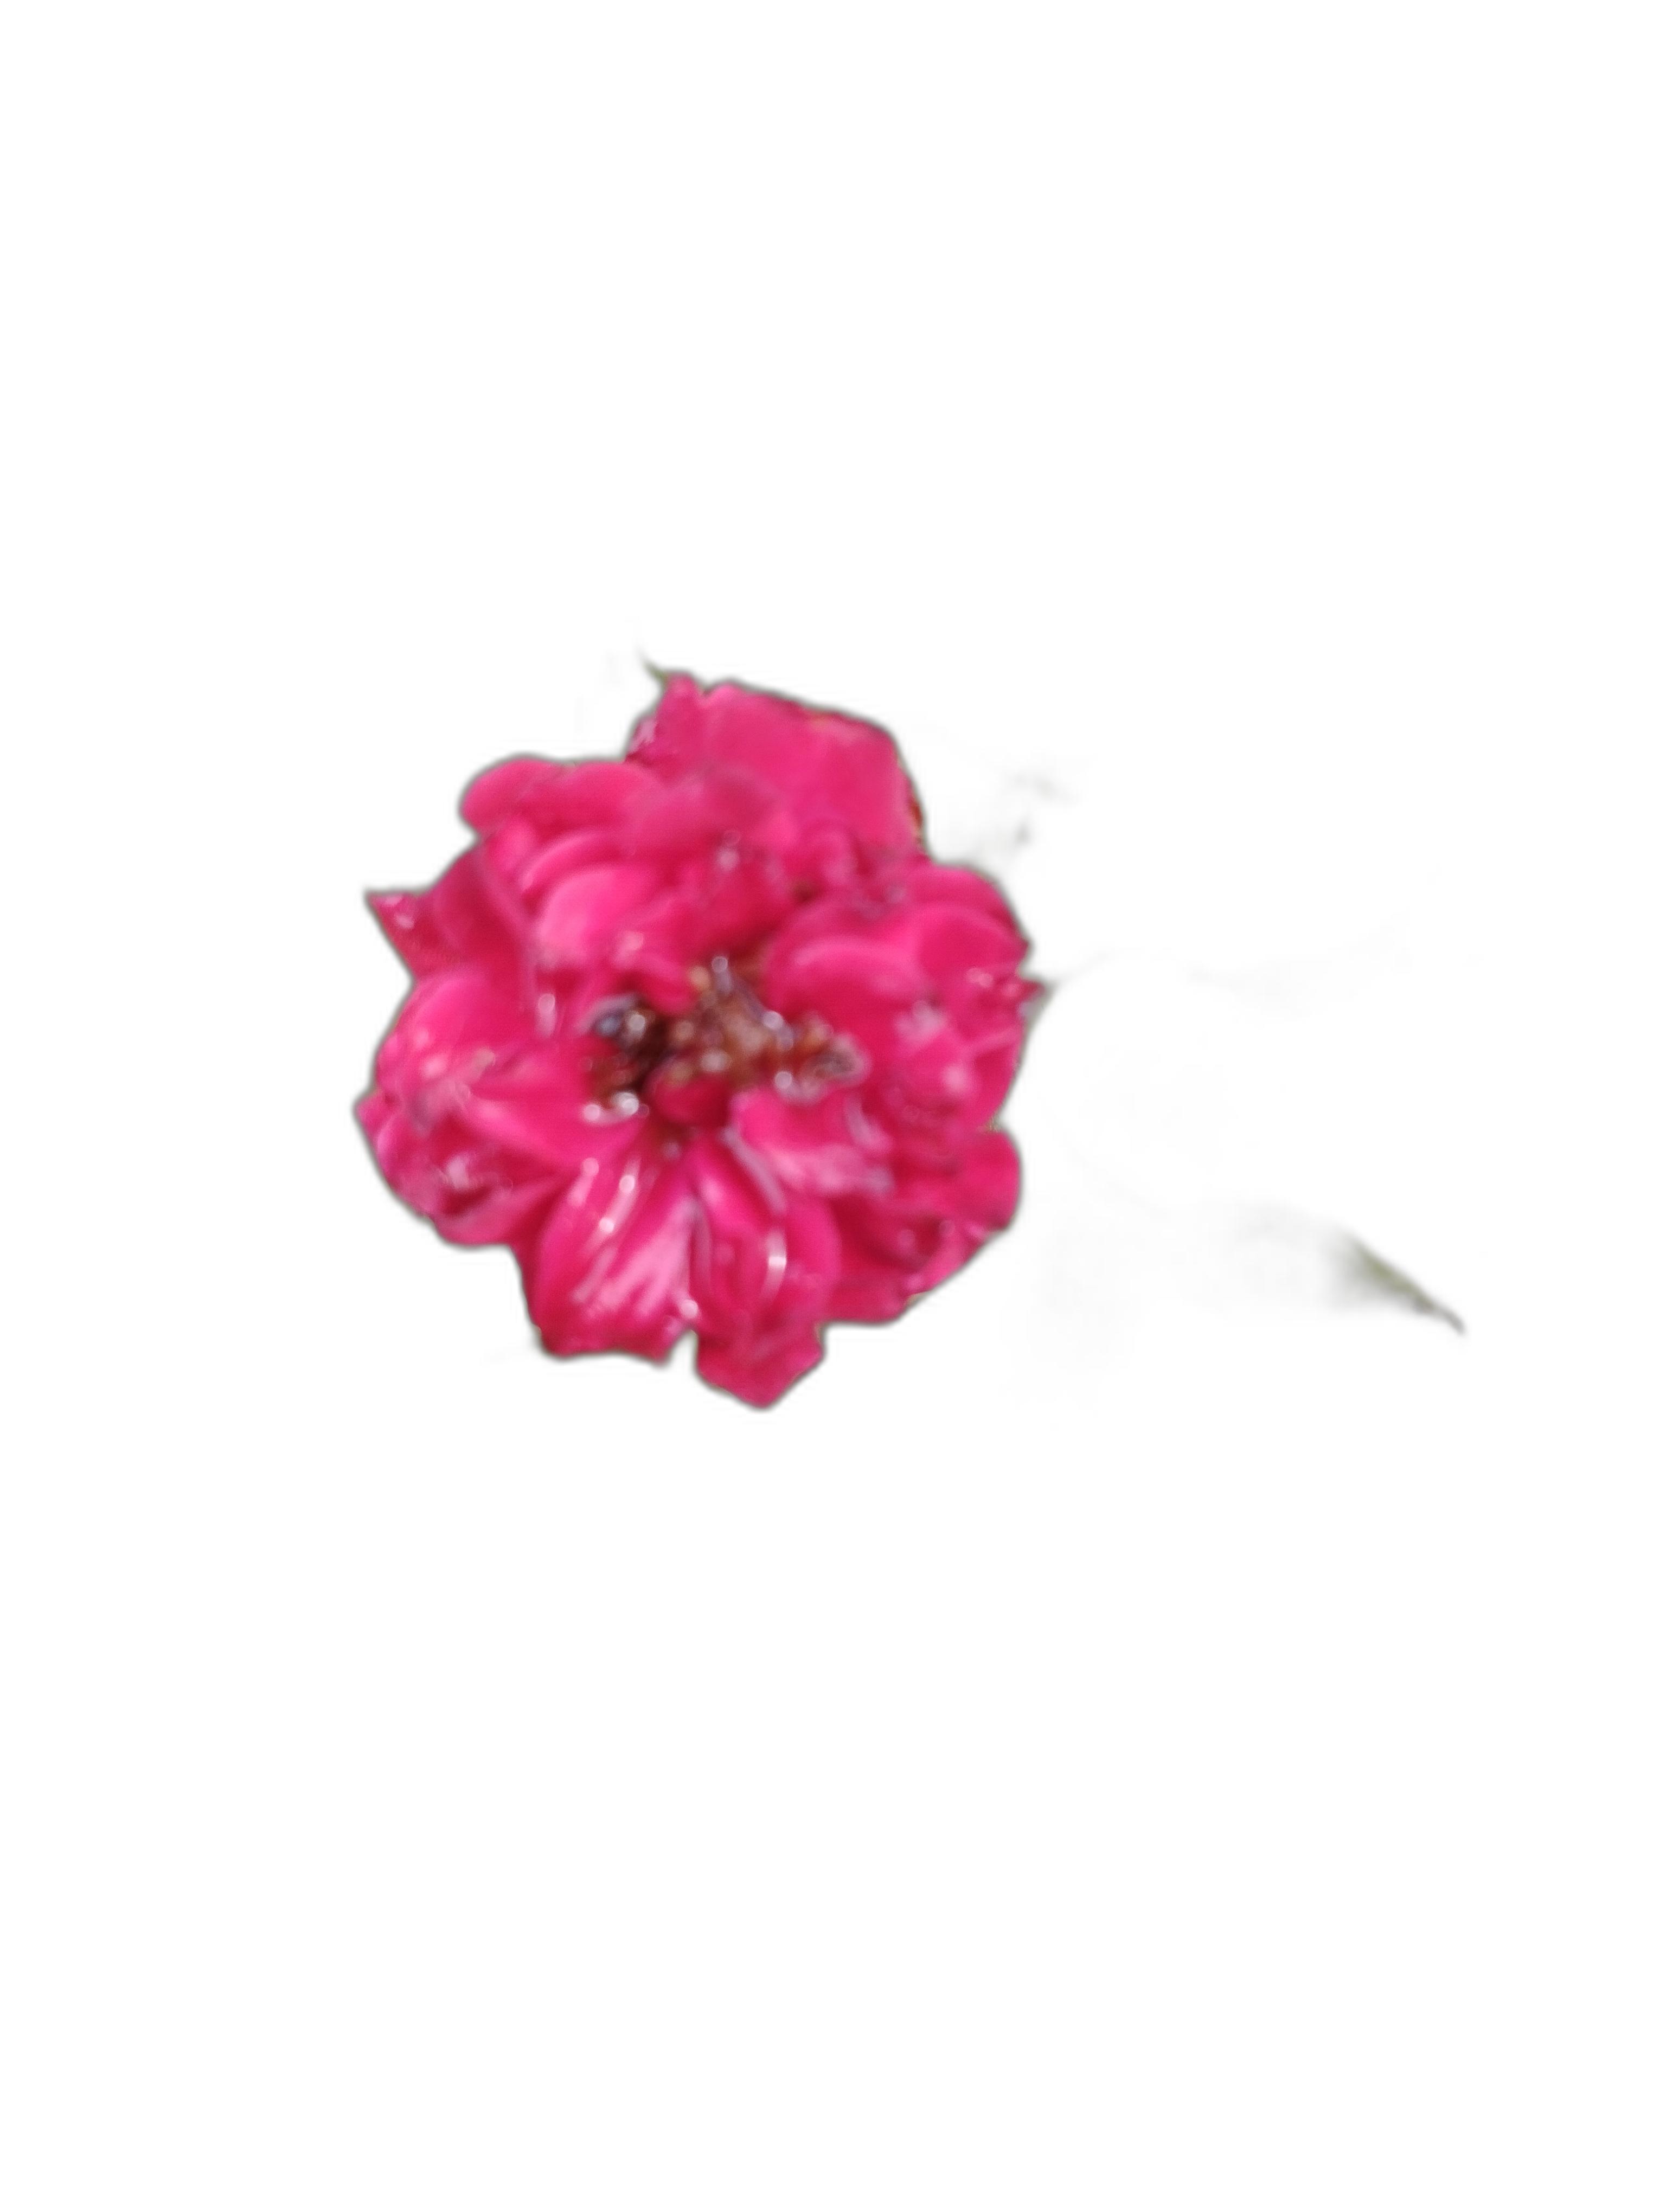
Label: Rose